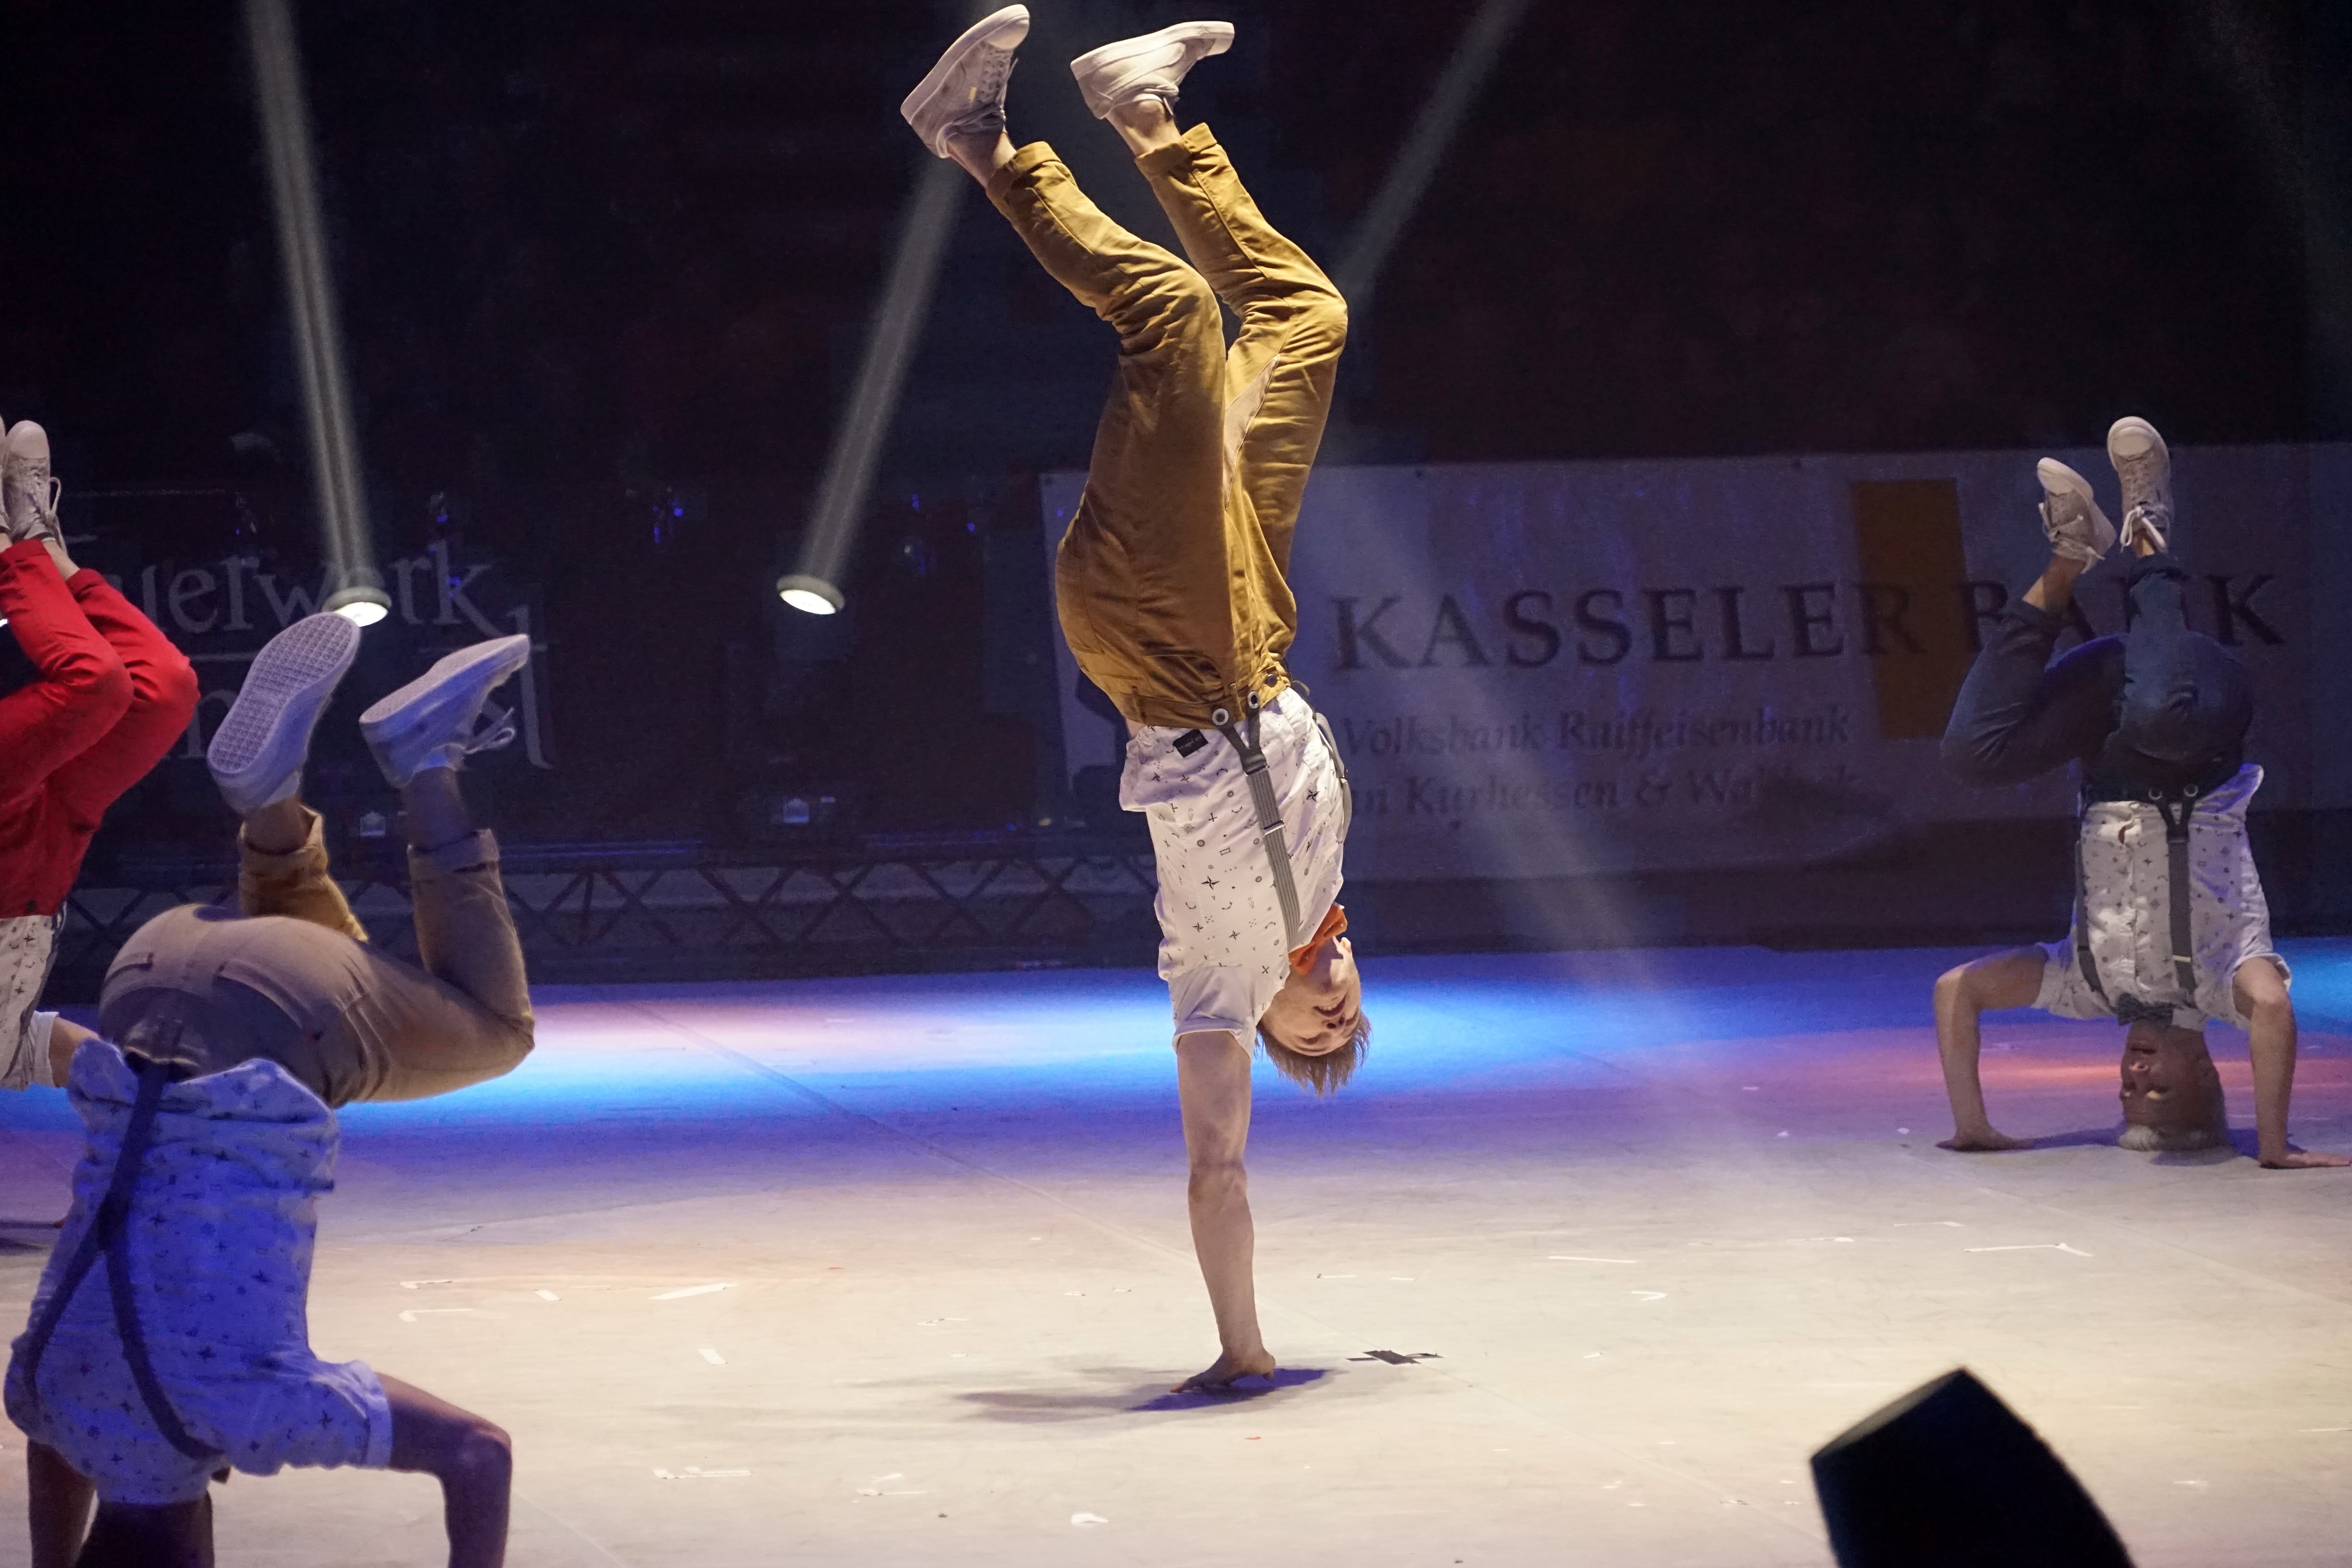
artist, performance art, theatre, stage, performance, event, acrobatics, artists, entertainment, gymnastics, screenshot, acrobats, performing arts, break dancing, musical theatre, turnkunst